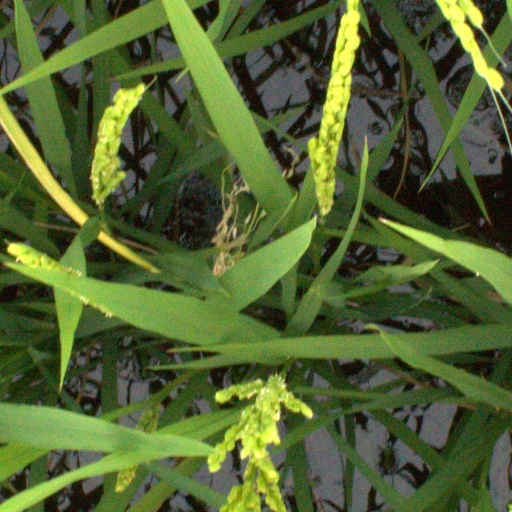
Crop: rice